Neuroscience

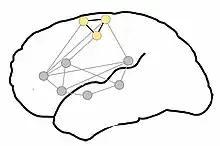
Proposed organization of motor-semantic neural circuits for action language comprehension. Adapted from Shebani et al. (2013).

Systems neuroscience research centers on the structural and functional architecture of the developing human brain, and the functions of large-scale brain networks, or functionally-connected systems within the brain. Alongside brain development, systems neuroscience also focuses on how the structure and function of the brain enables or restricts the processing of sensory information, using learned mental models of the world, to motivate behavior.